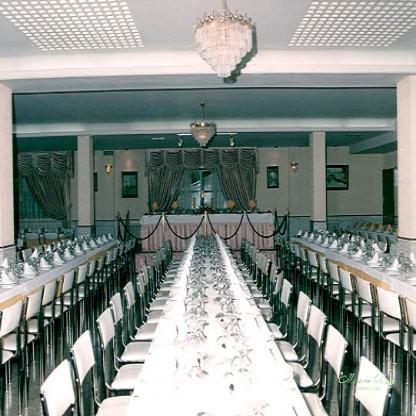
Scene: Indoor